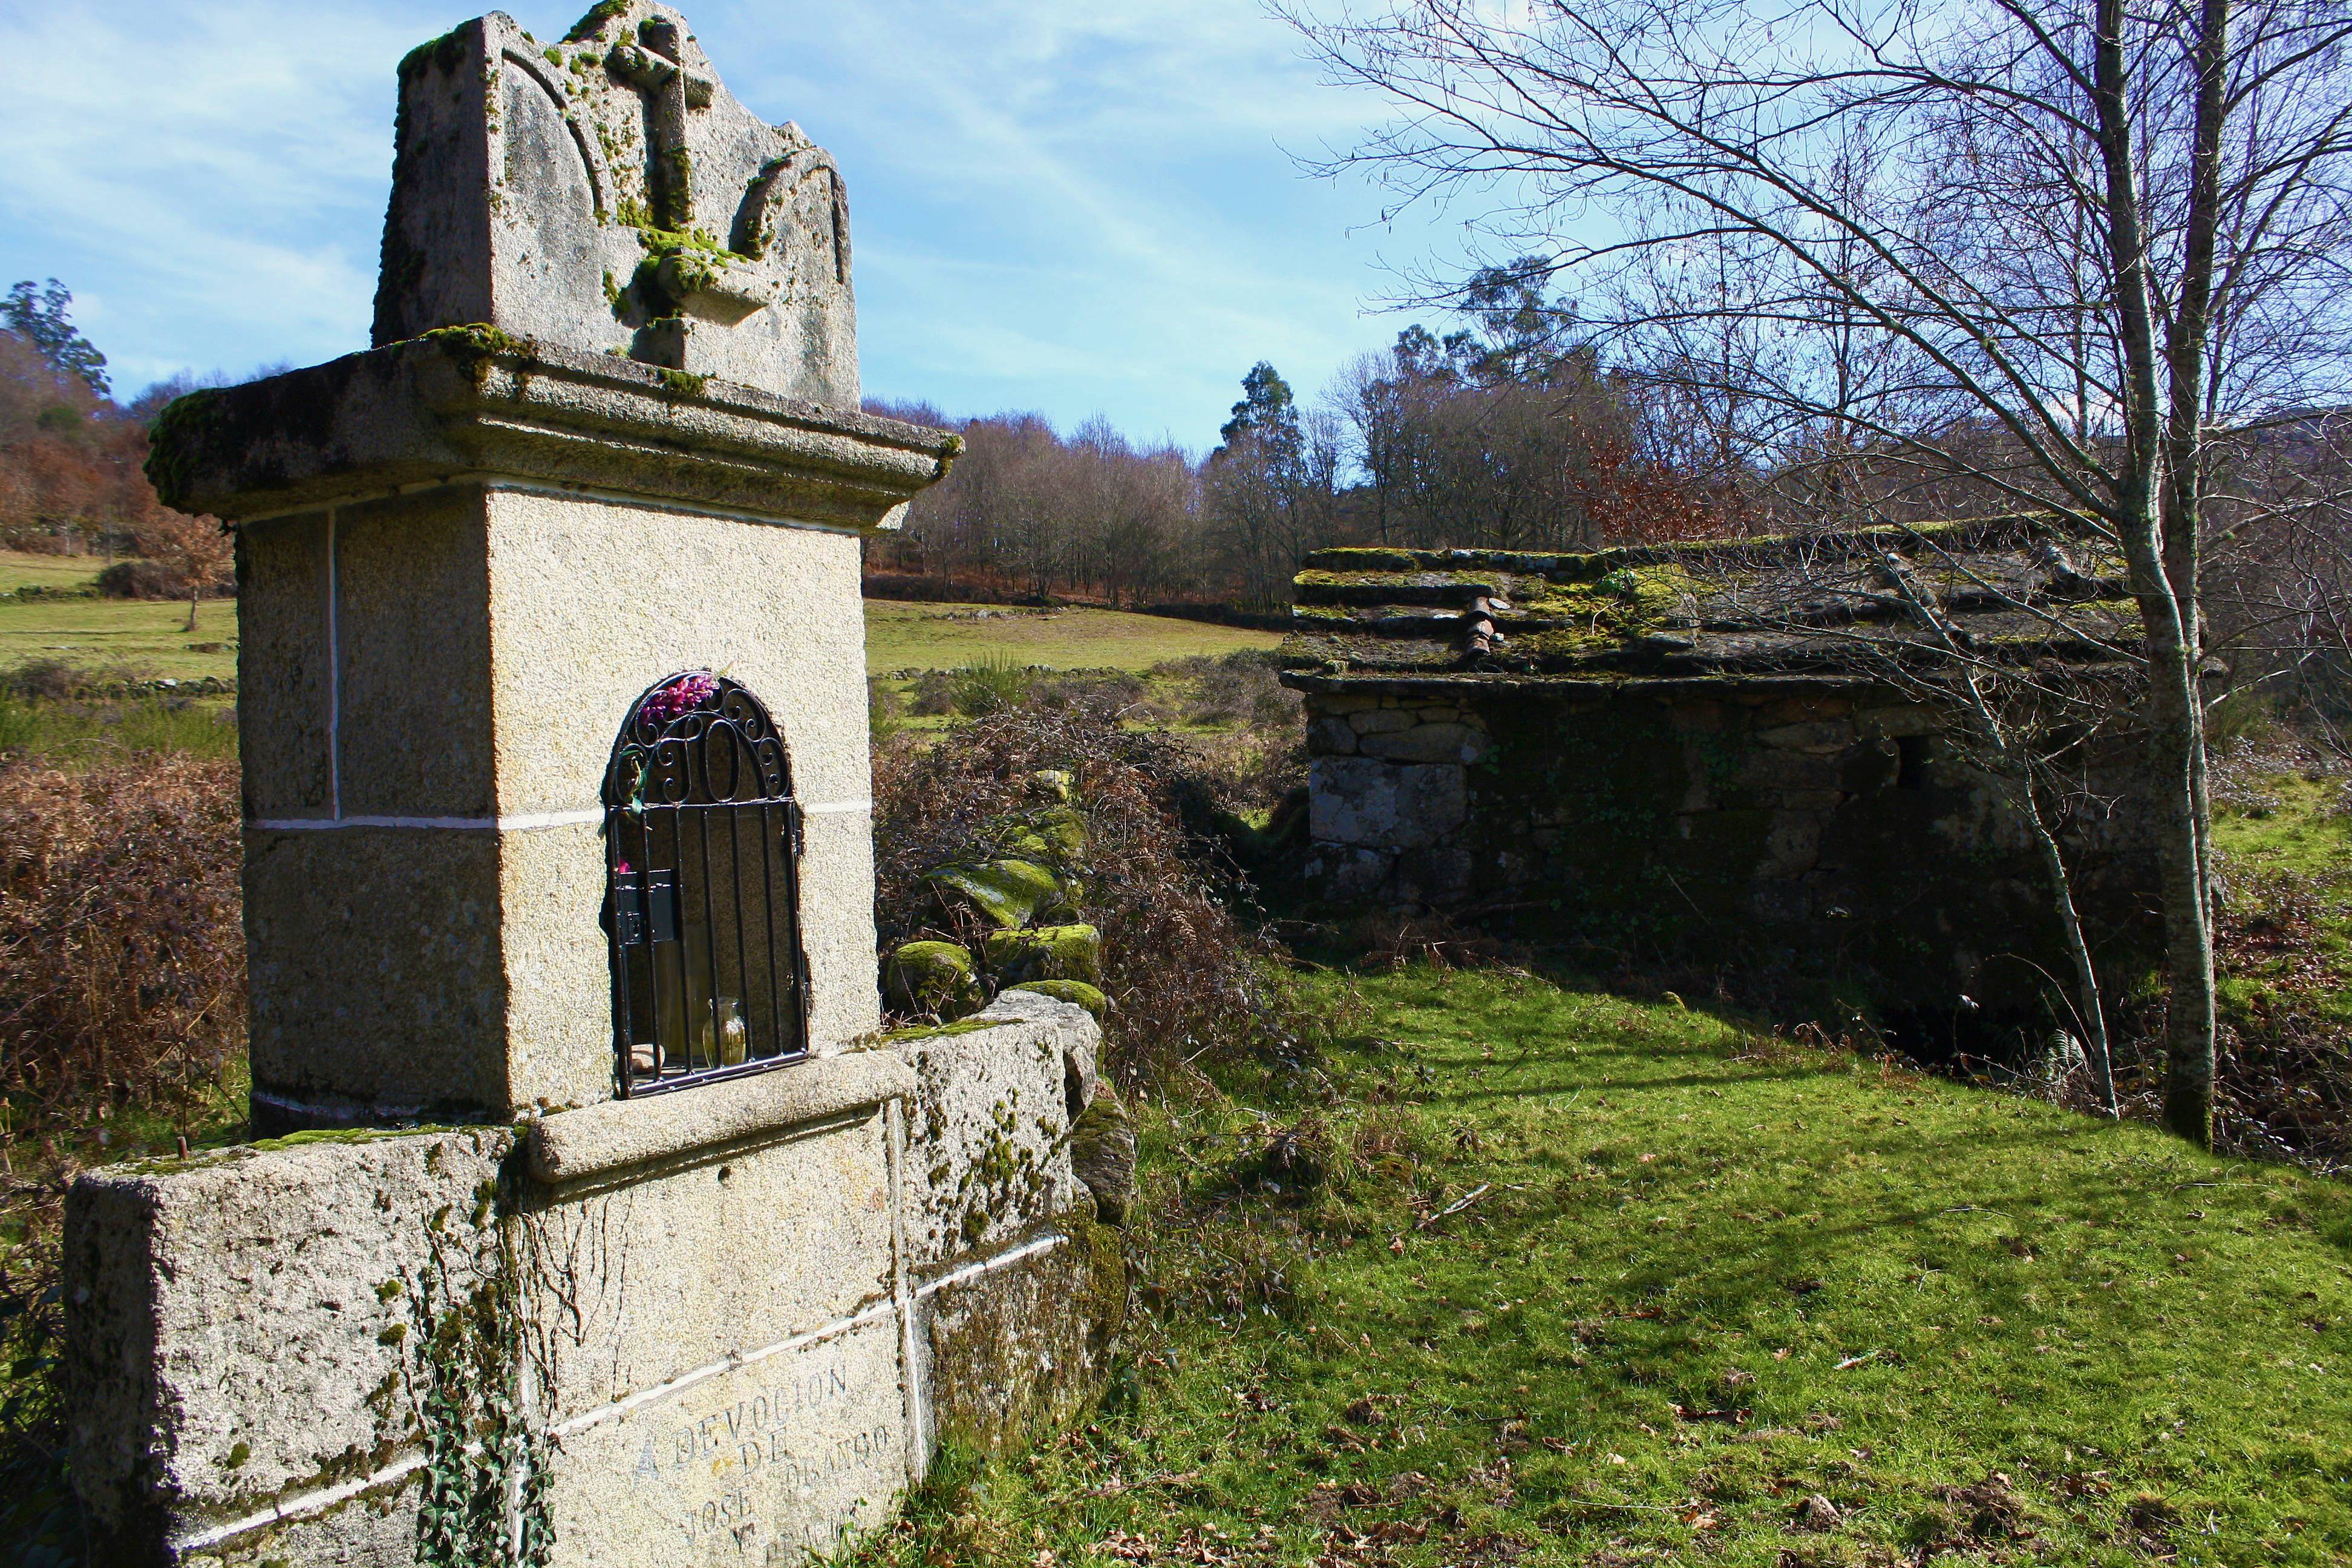
building, village, chapel, cemetery, fortification, waterway, grave, spain, ruins, monastery, galicia, pontevedra, espana, ggl1, alama, canoneos500d, ruralgalicia, canoneos1000d, rioverdugo, peto, nimas, rural area, ancient history